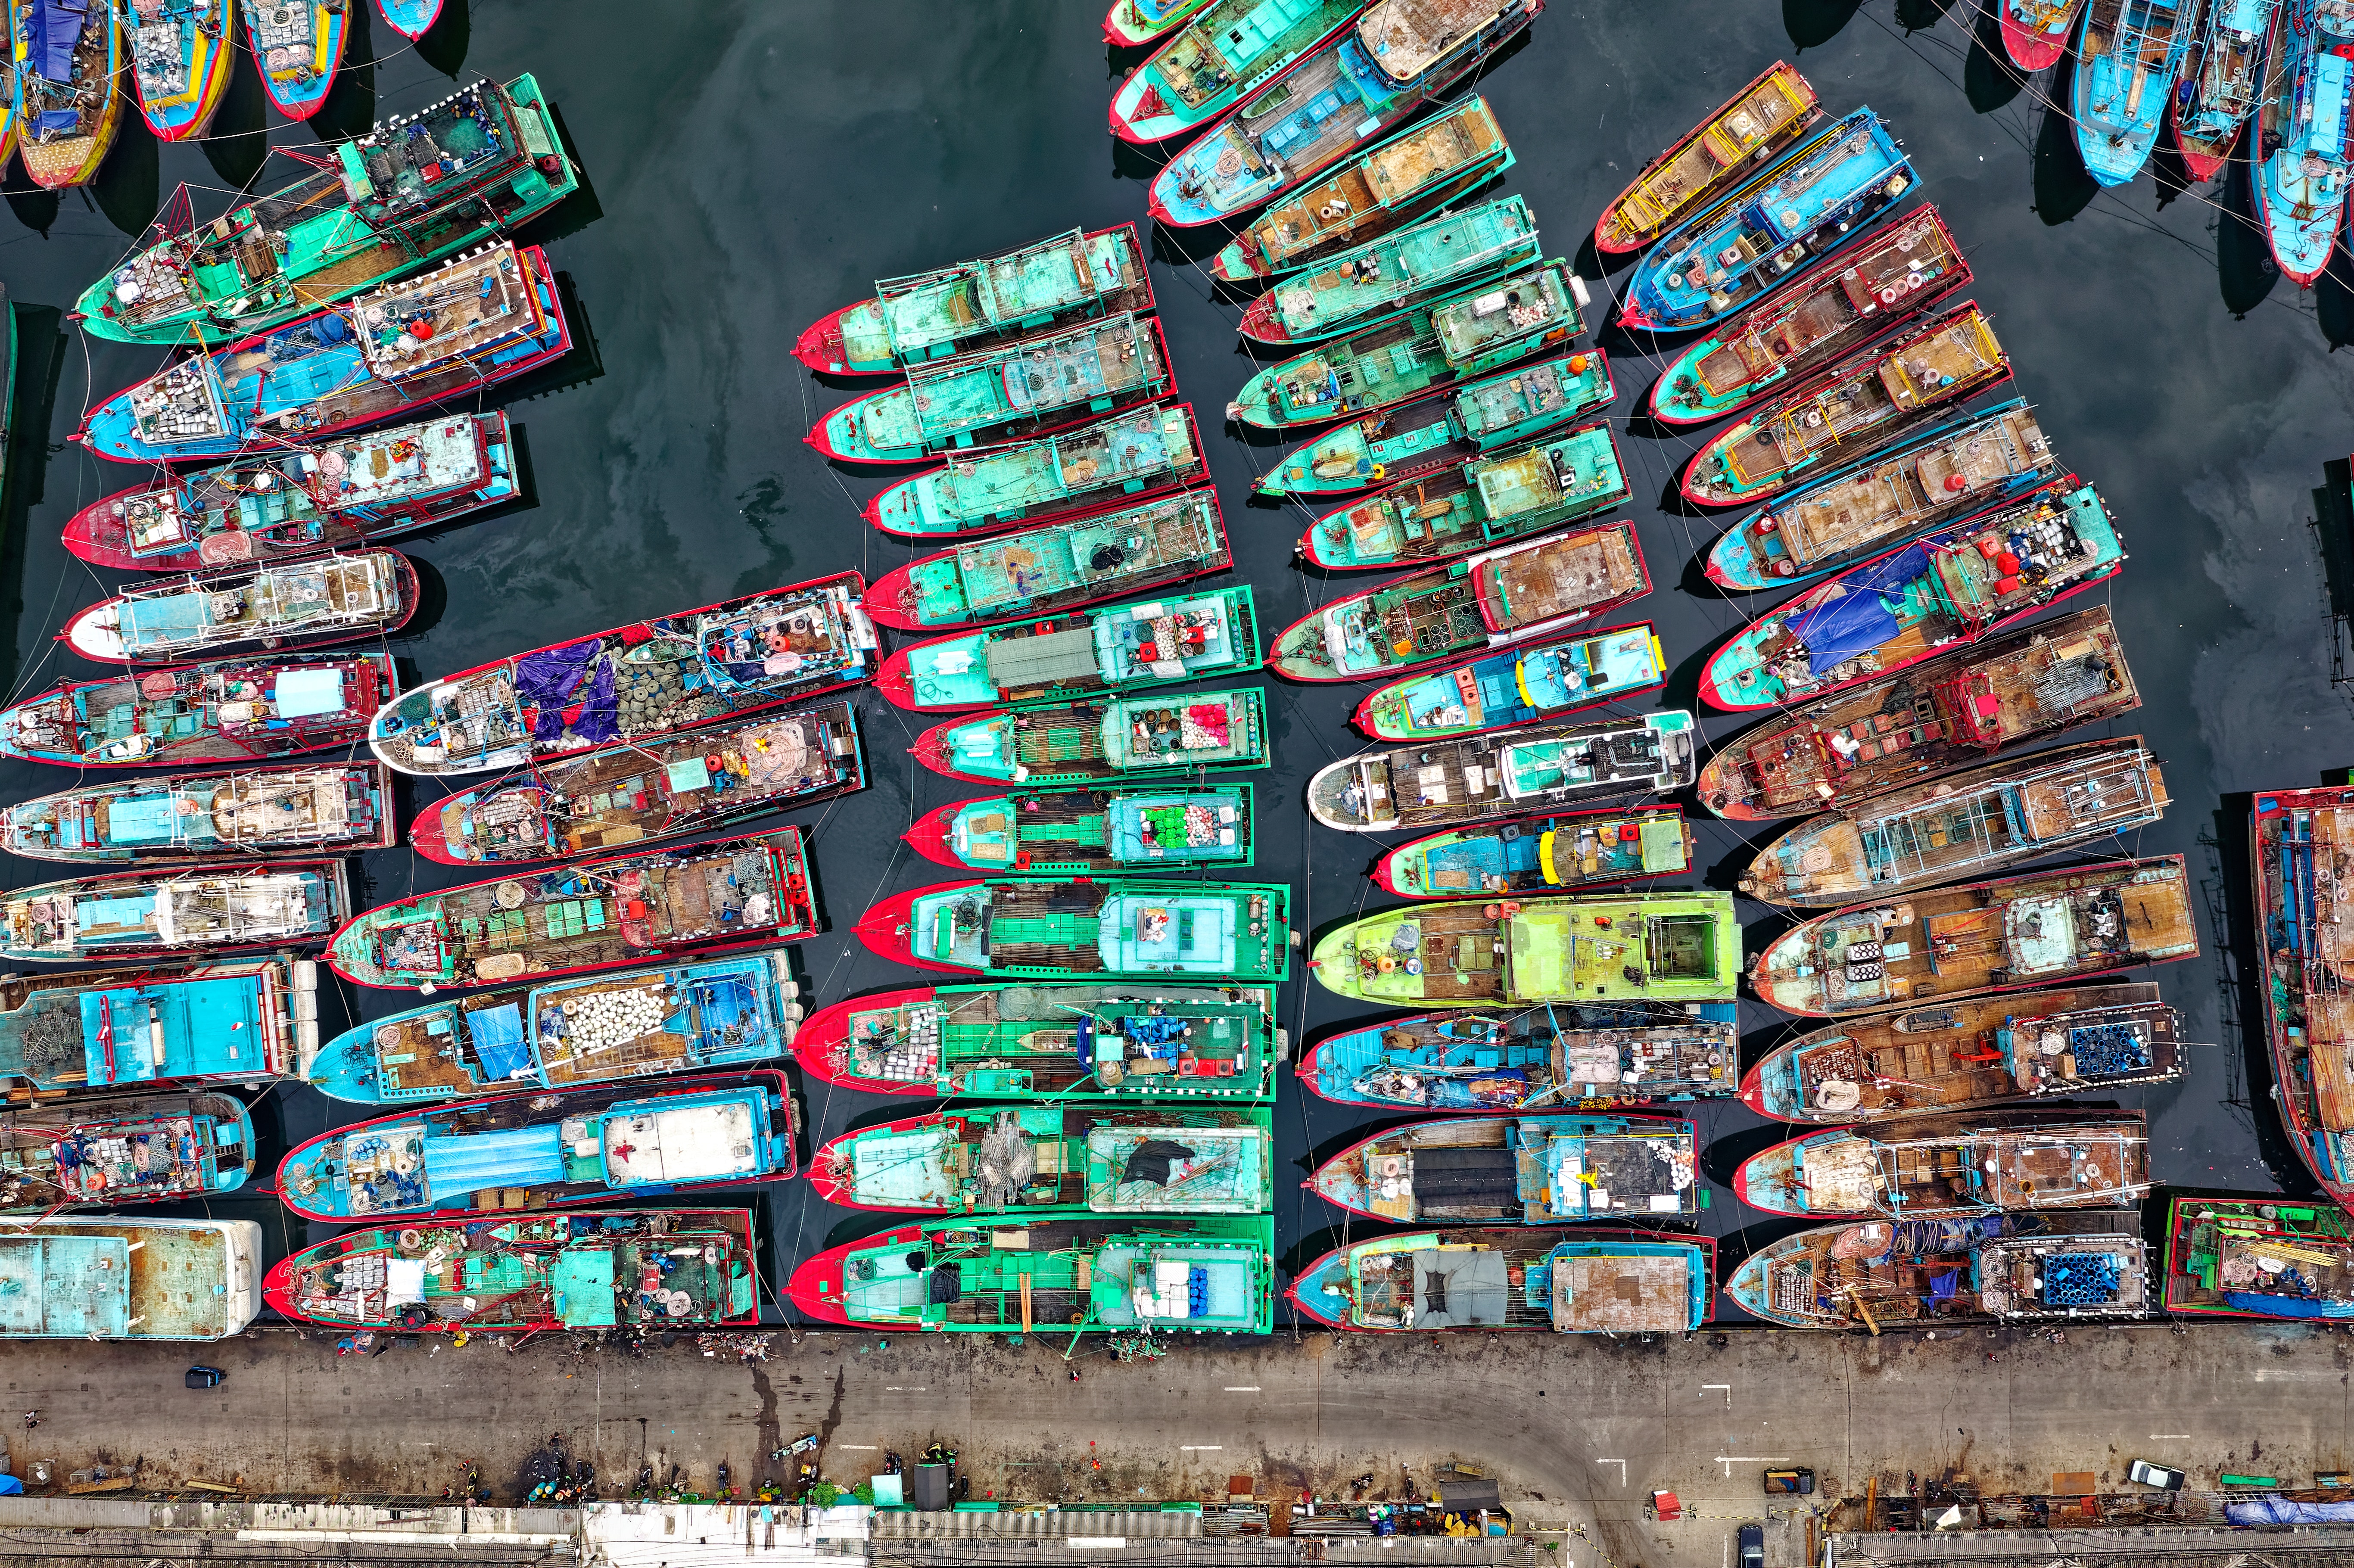
city